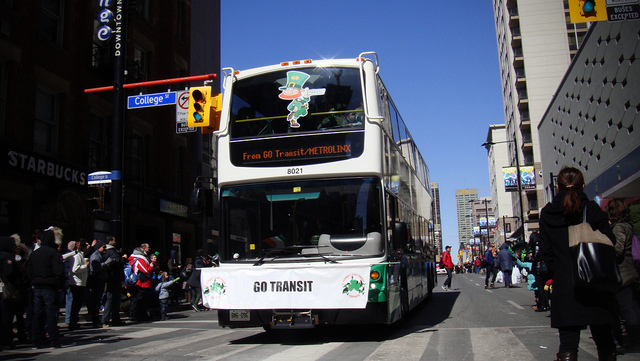
a bus going down the center of town with people all around.

A city bus driving down a busy city street.

Huge transit bus being driven down a busy street.

Double decker bus loading passengers on a city street.

A double decker bus driving down a city street.